Butterbox Babies

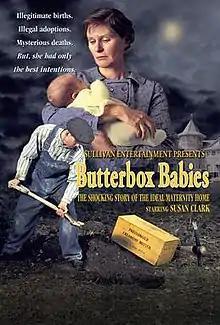
DVD cover

Butterbox Babies is a film adapted from the book "Butterbox Babies" by Bette L. Cahill, which is based on the true story of the Ideal Maternity Home, a home for unwed pregnant mothers, during the Great Depression and Second World War. The home made millions from the illegal adoption of illegitimate babies during the 1930s and 1940s.